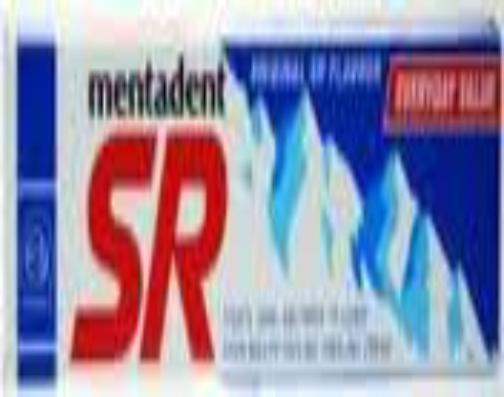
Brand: mentadent sr
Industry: Necessities